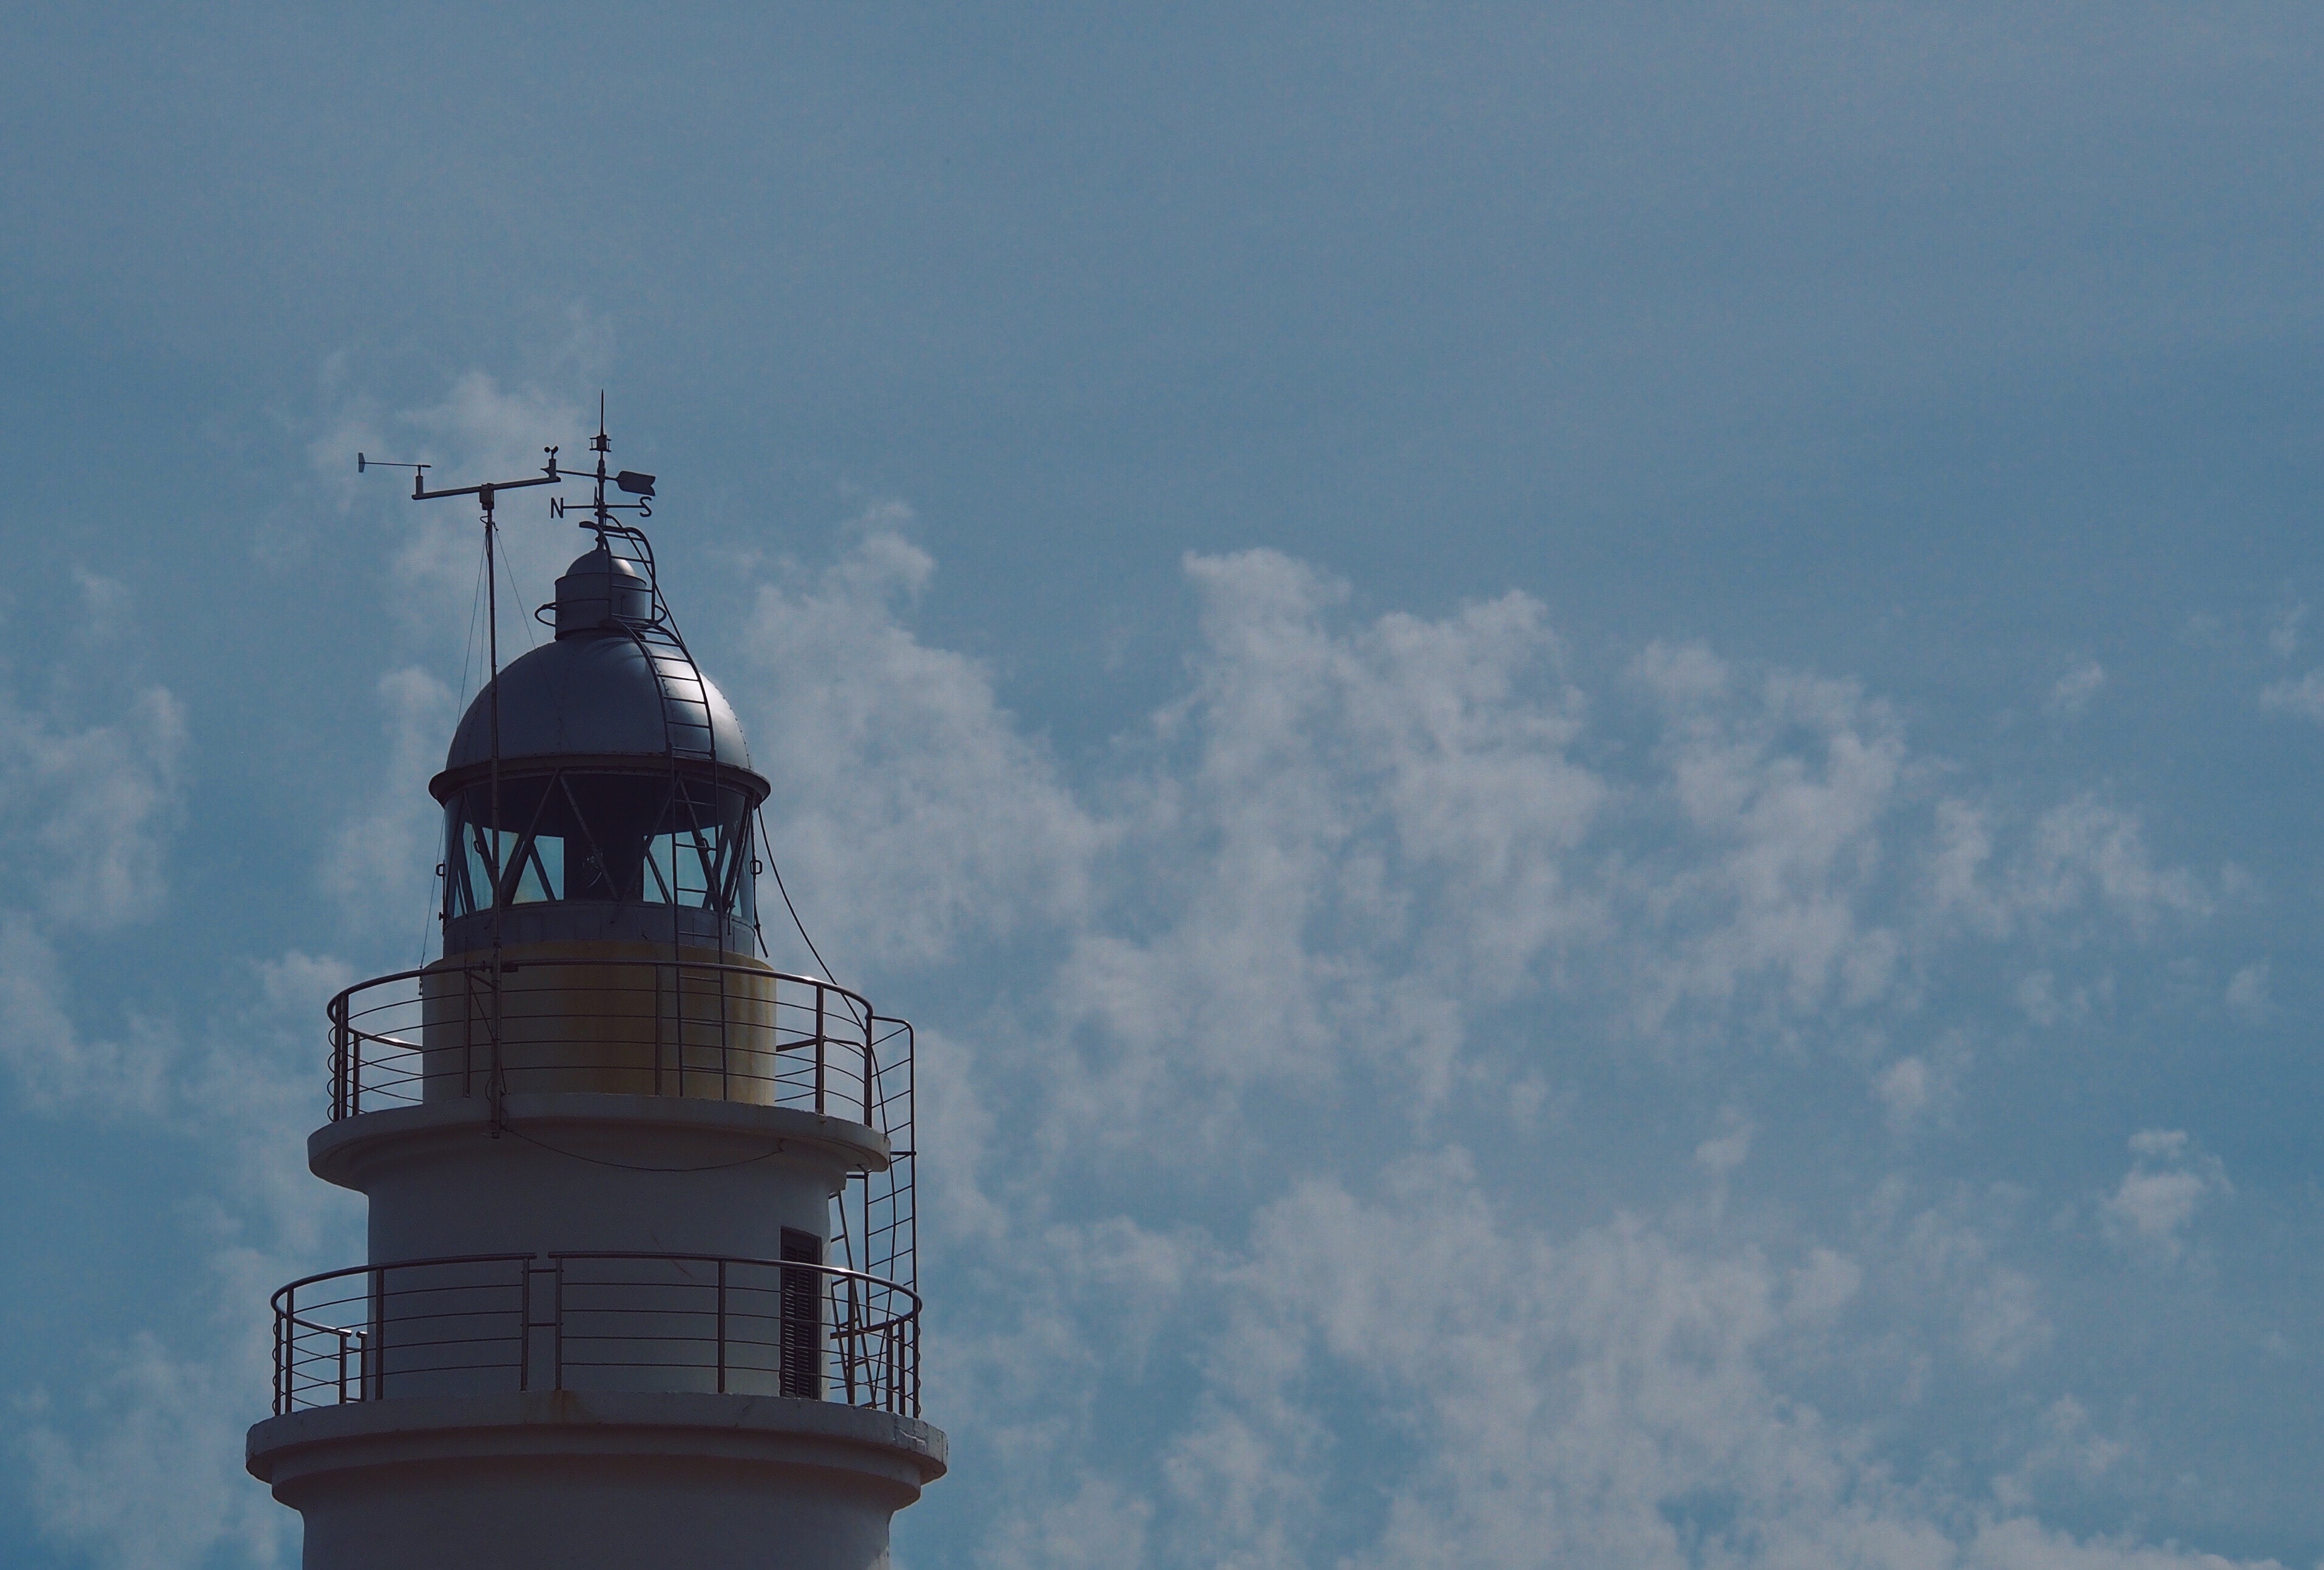
sky, lighthouse, blue, tower, beacon, cloud, house, calm, tree, observation tower, architecture, roof, sea, control tower